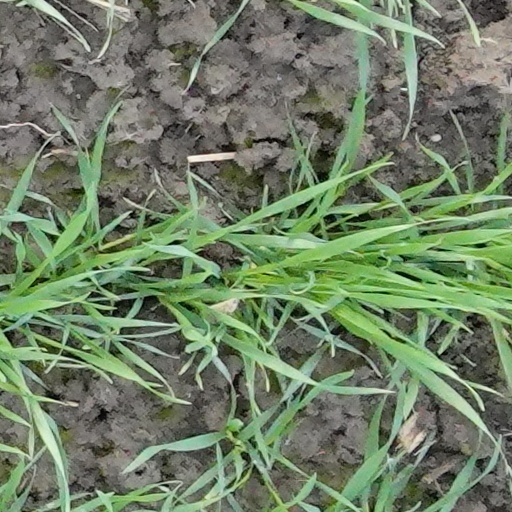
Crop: wheat